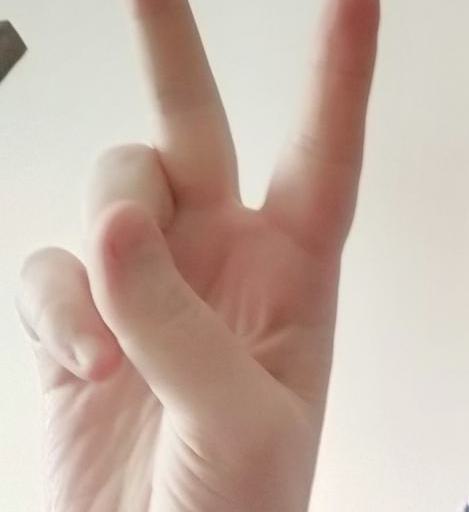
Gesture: peace